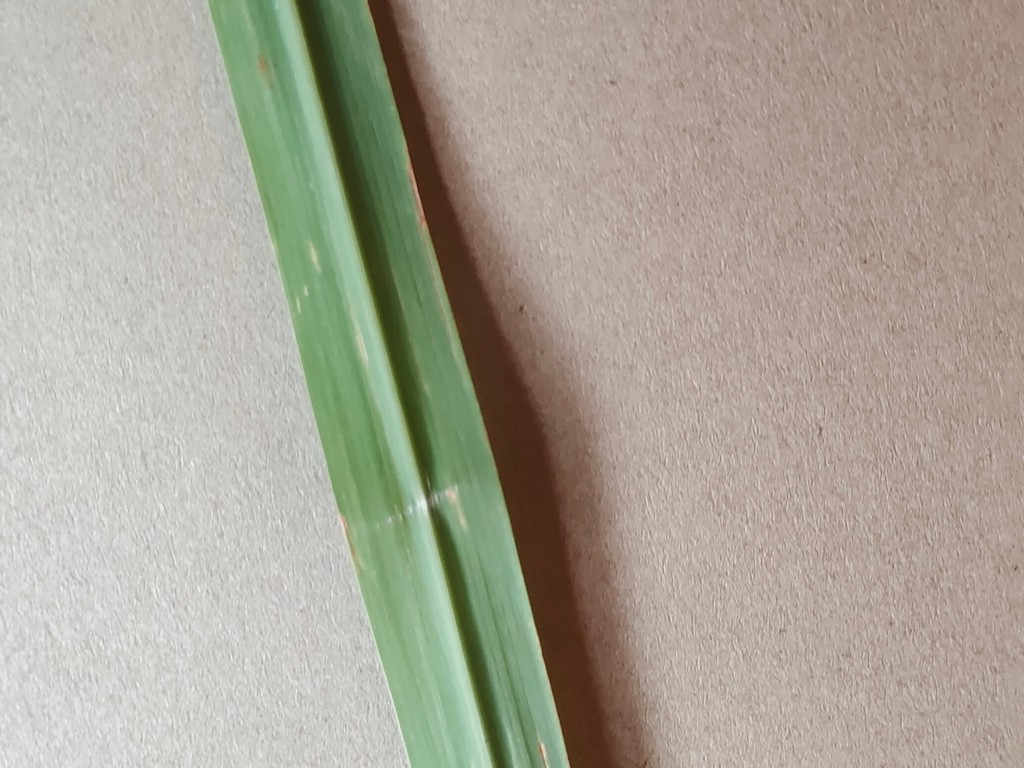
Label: Unhealthy